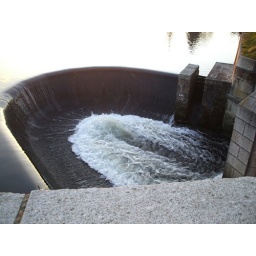
basin in lake, water running through bridge